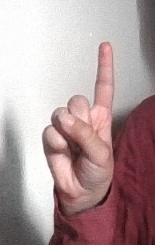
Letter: bb